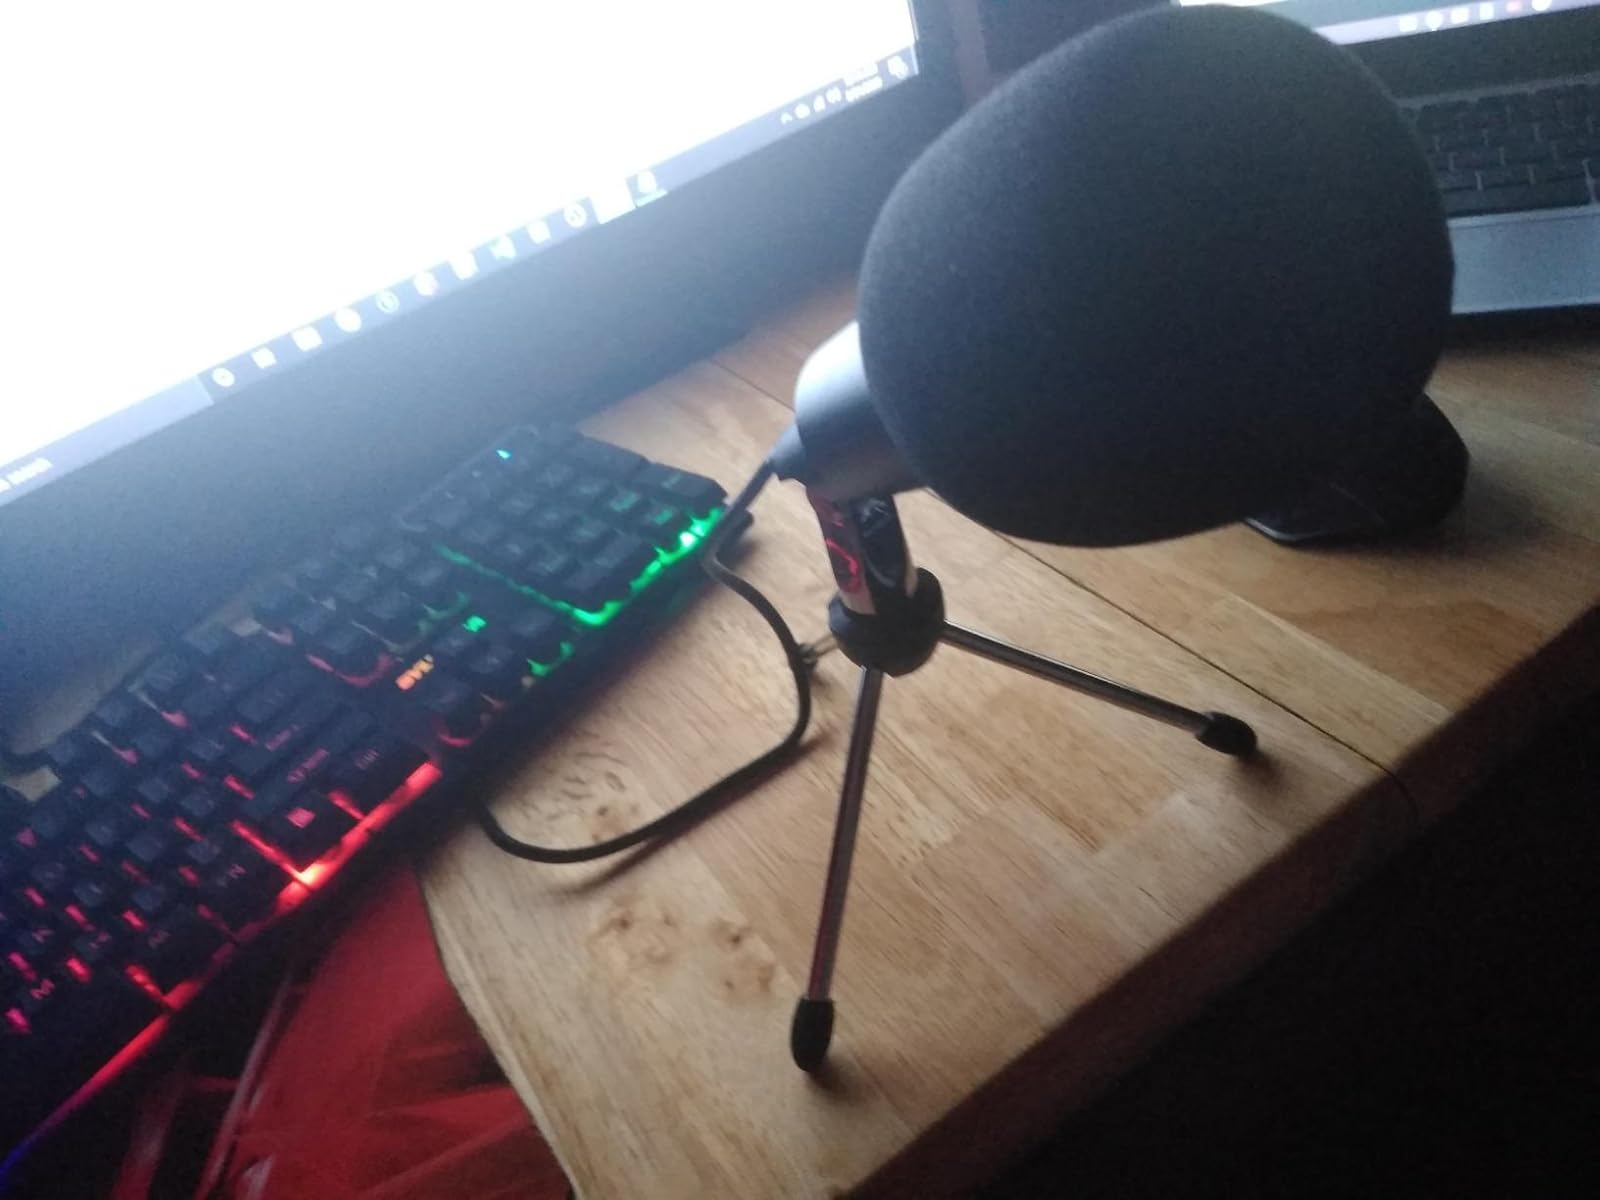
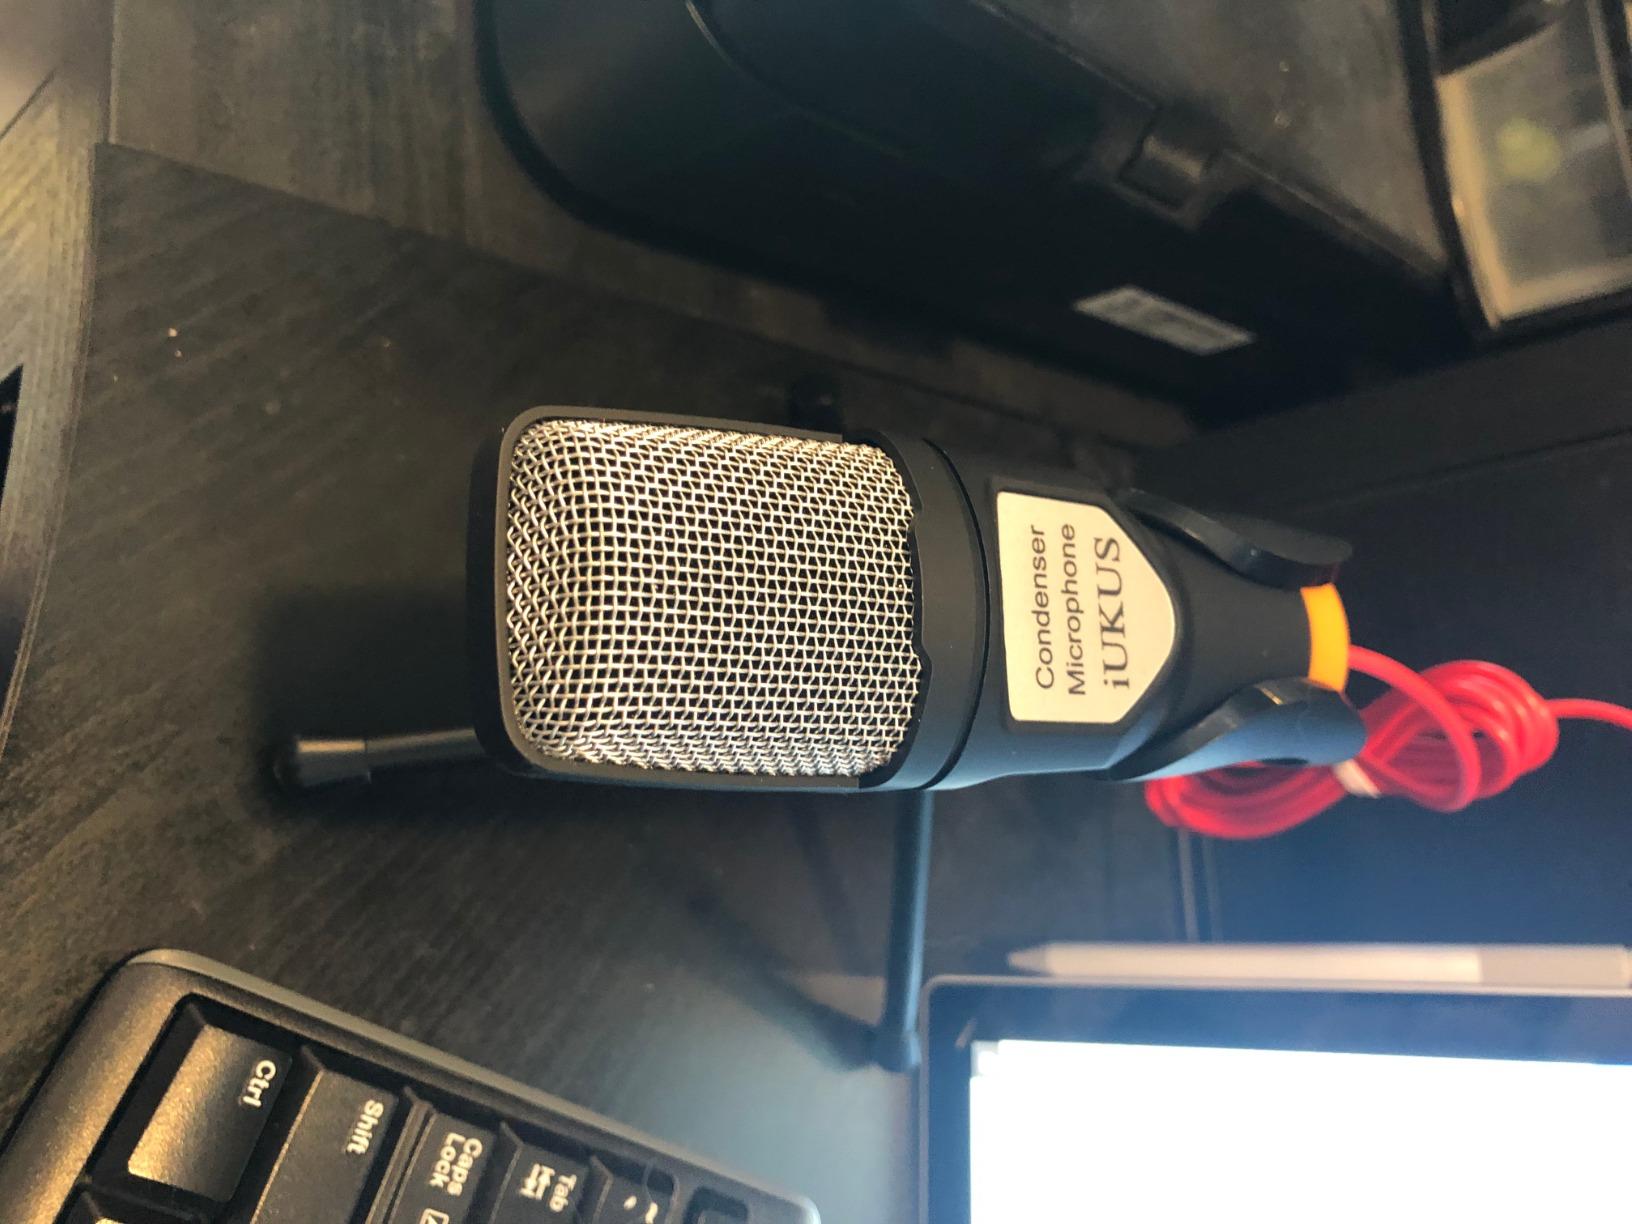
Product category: microphone
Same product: no